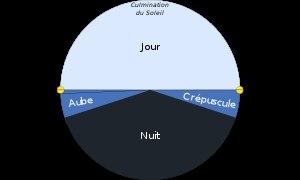
Le lever de soleil est la période du jour où le Soleil apparaît progressivement au-dessus de l'horizon vers l'est. Il s'agit d'un phénomène visible par un observateur situé sur un point donné de la surface du globe terrestre.
L'aube est le moment de la journée où le ciel commence à s'éclaircir avant le lever du Soleil. Elle est également appelée le « petit matin » dans le langage courant ou le « point du jour » dans des textes plus anciens.
Le jour ou la journée est l'intervalle de temps qui sépare le lever du coucher du Soleil. Le jour est précédé par l'aube le matin et laisse place au crépuscule le soir. Son début et sa durée dépendent de l'époque de l'année et de la latitude ; ainsi, le jour peut durer six mois aux pôles terrestres.
Pour une position géographique donnée, la nuit est la période comprise entre le coucher et le lever du soleil. Cette période commence par le crépuscule se poursuit par la nuit complète et se termine par l'aube. Le lever du soleil marque le début du jour. L'évènement caractérisant la nuit est l'absence d'éclairage direct par les rayons solaires.